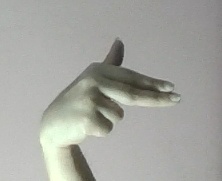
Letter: ghain